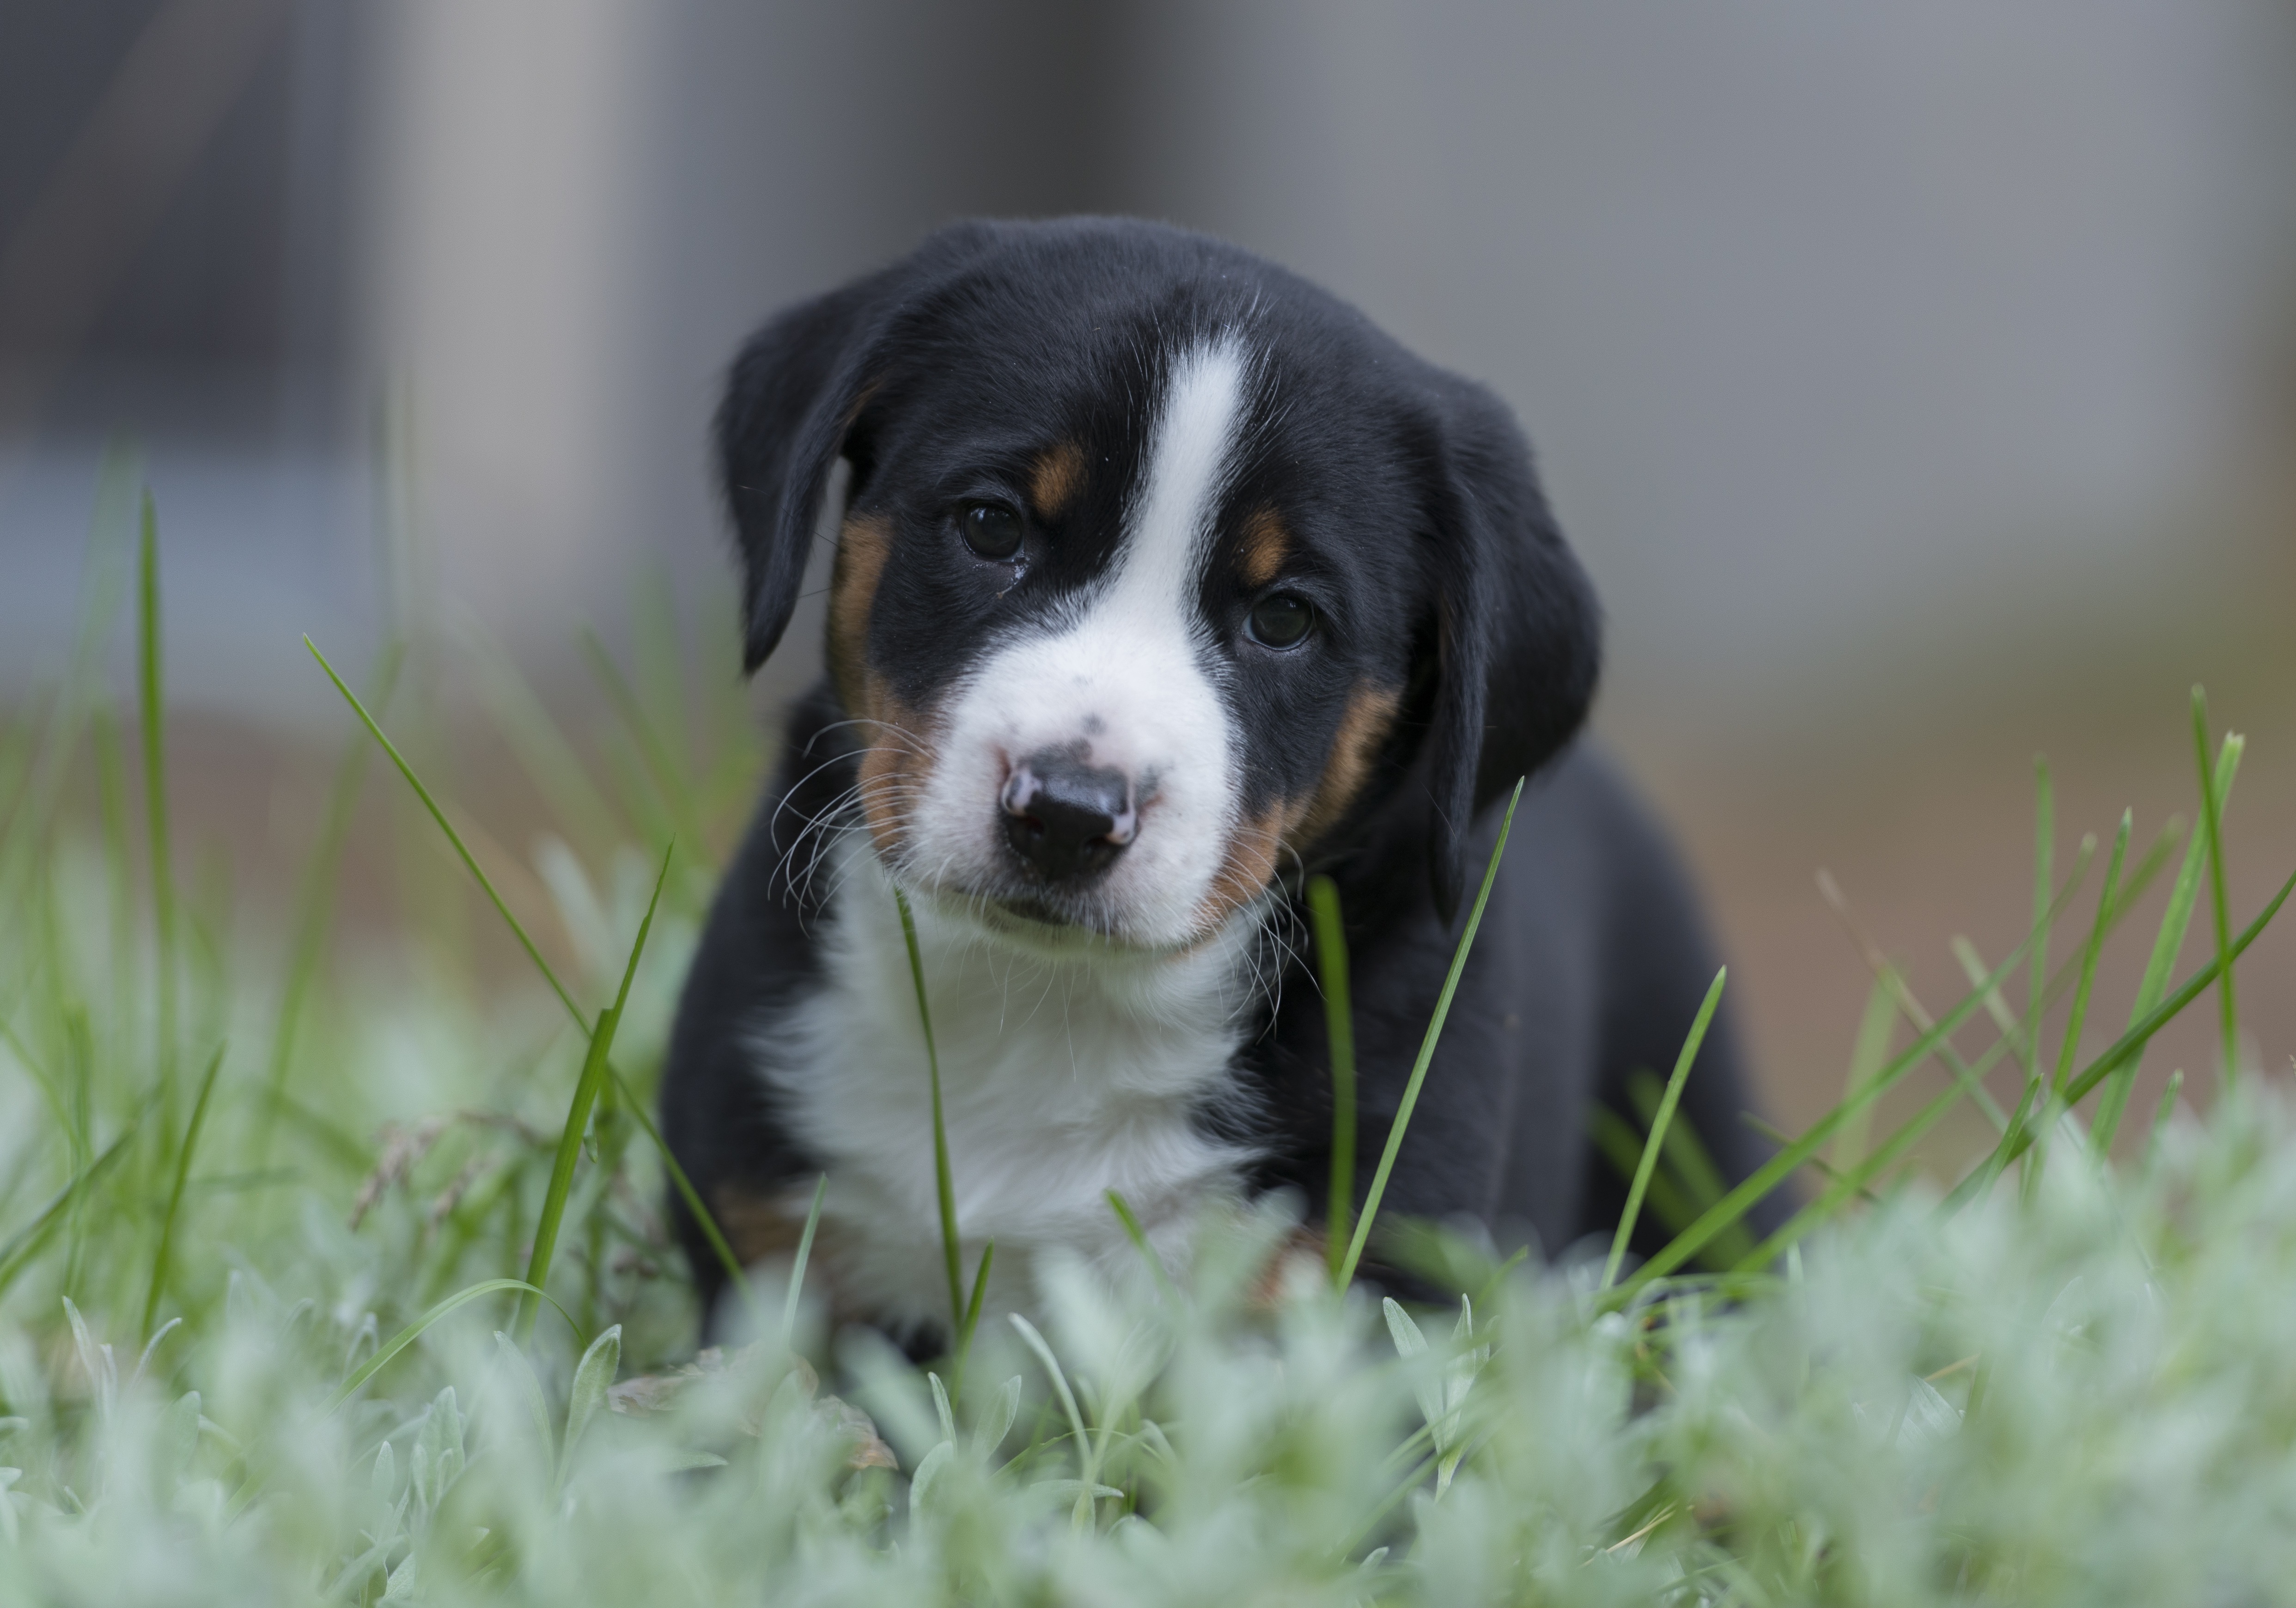
puppy, dog, mammal, vertebrate, appenzell, dog breed, swiss alps, entlebucher mountain dog, dog like mammal, carnivoran, greater swiss mountain dog, appenzeller sennenhund